Hurricane Ivan

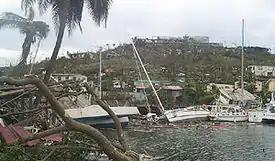
Aftermath of Hurricane Ivan in Grenada

Ivan was a large-sized and major hurricane upon moving through the Windward Islands, battering structures, uprooting trees and causing power outages across much of the island chain. Even though it passed well south of Barbados on September 6, potent winds damaged 531 homes to varying degree, while one person drowned due to flooding. Monetary losses on the island surmounted $5 million. The worst of Ivan occurred in Grenada, when it passed directly over the island on September 7 with winds of over . The island, in the words of a Caribbean disaster official, suffered "total devastation." At least 89% of the small island—or 28,000 of 31,000 homes—experienced damage. The capital, St. George's, was severely damaged and several notable buildings were destroyed, including two largest hospitals in Grenada. In all, 41 people lost their lives during the hurricane, damage on the island totaled $830.7 million (equivalent to $ in ), primarily to housing.